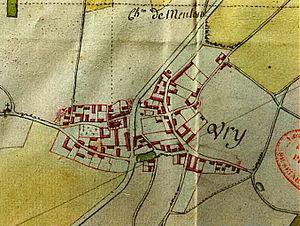
Plan d'intendance
Ury est une commune française située dans le département de Seine-et-Marne, en région Île-de-France.